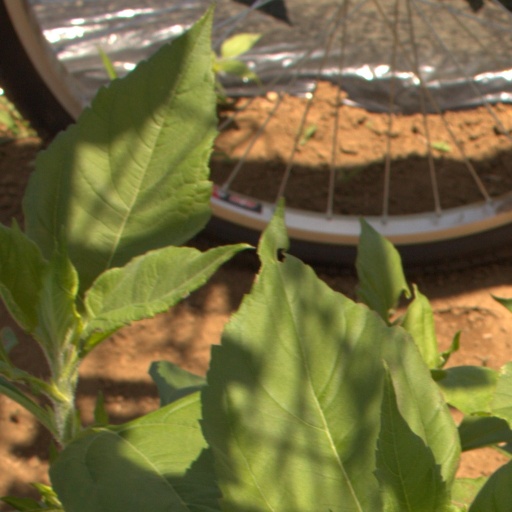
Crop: Jerusalem artichoke